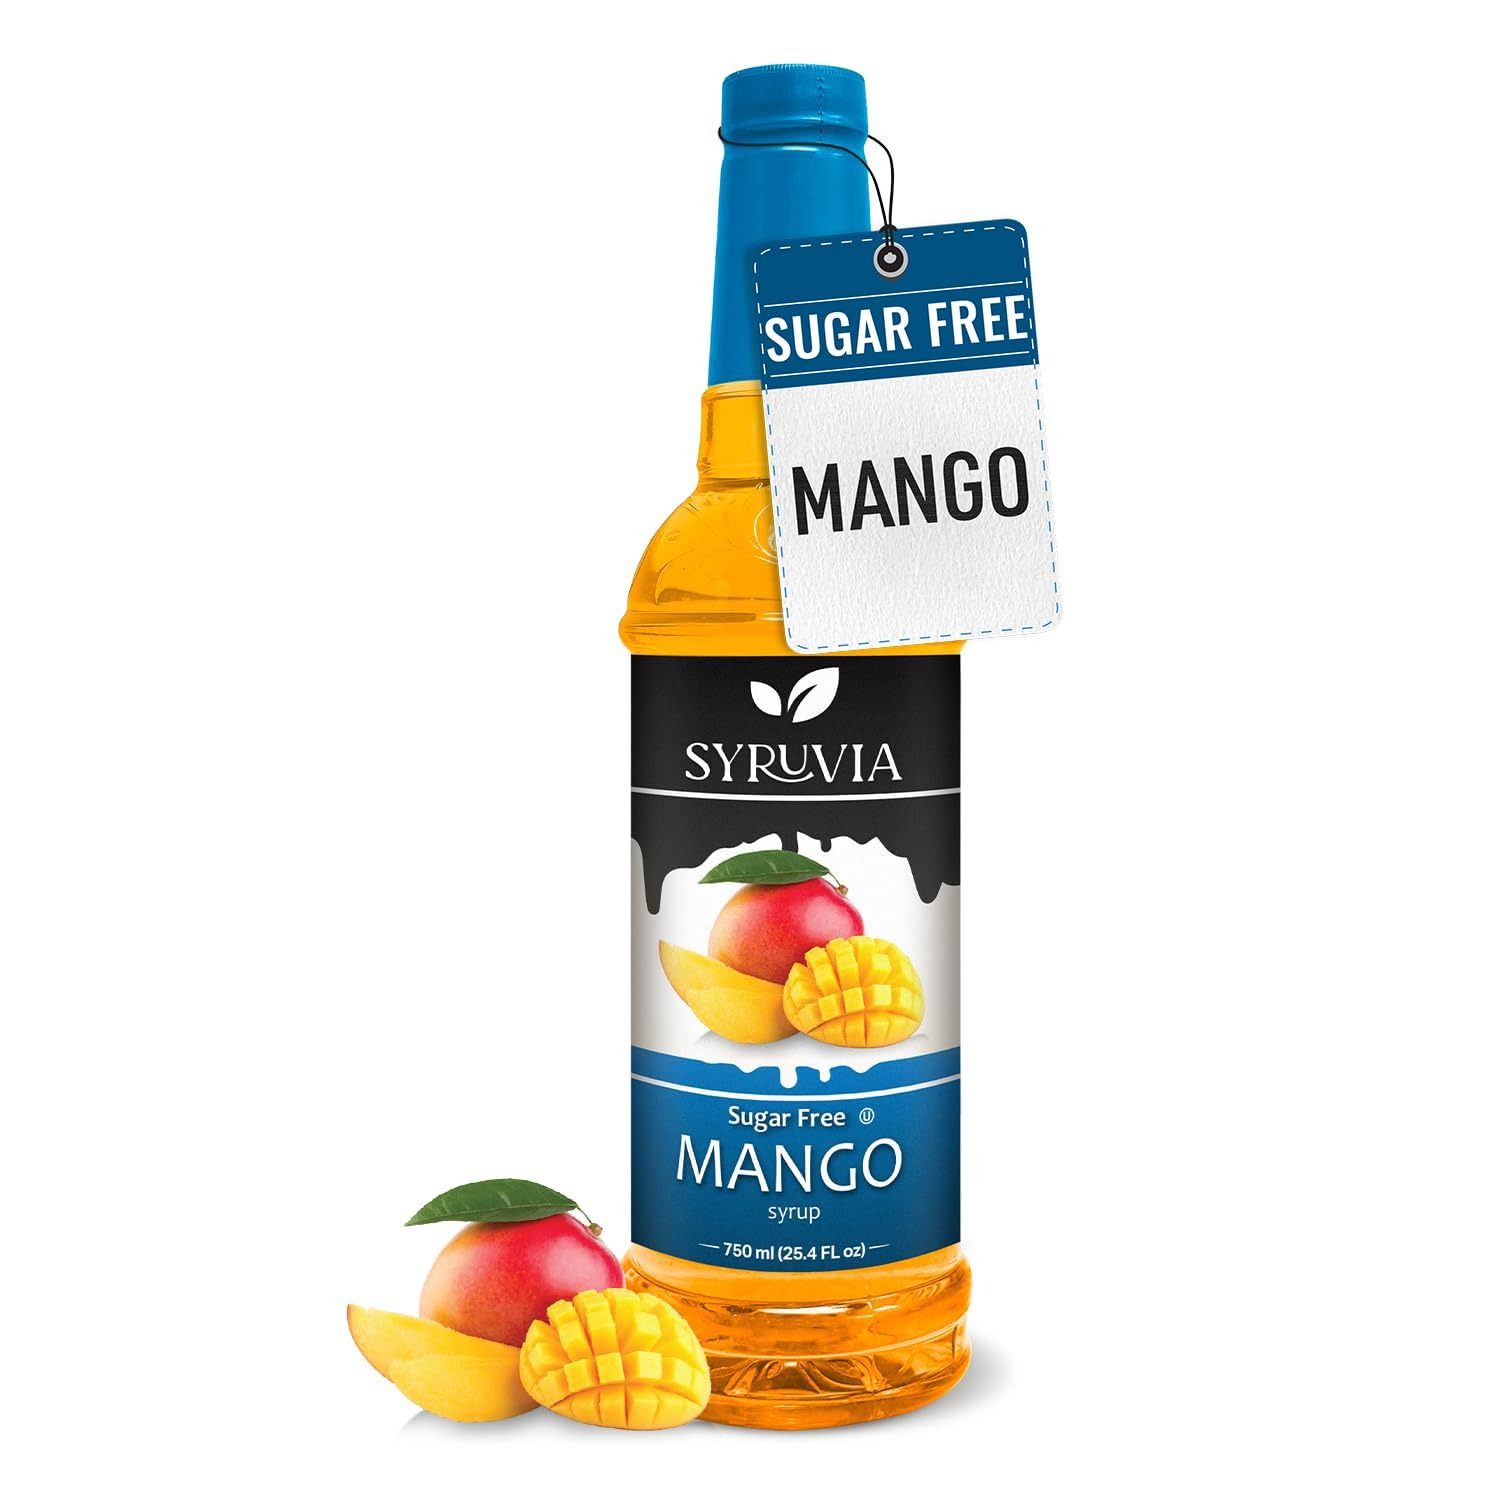
Item Name: Syruvia Sugar-Free Mango Syrup - 25.4 fl oz. Premium Coffee Flavoring Syrup. 0 Calories, Kosher, and Gluten-Free. Ideal for Drinks, Sodas, Shakes, Desserts, and More.
Bullet Point 1: Elevate your taste experience with the vibrant flavor of Syruvia Sugar-Free Mango Syrup, a kosher and gluten-free option that adds a burst of bold Mango goodness to your favorite beverages, desserts, and culinary creations
Bullet Point 2: Quality You Can Trust: The Syruvia syrups for coffee drinks are made in the USA with the highest quality, most refined ingredients to ensure excellent freshness and the richest taste! The coffee syrups are Kosher-certified and free of any unnecessary fillers.
Bullet Point 3: Endless Possibilities: Thanks to its intense aroma and delightful taste, our coffee flavoring can be added to a wide range of beverages and desserts, including shakes, lattes, cappuccino, iced coffee, teas, smoothies, protein shakes, oatmeal, porridge and much more!
Bullet Point 4: Add Savor to Your Coffee: Awaken your senses and indulge in the delightful taste of coffee flavored to your liking with the Syruvia coffee flavoring syrup! Our syrups bring savor, aroma and a sweet note that promises to pamper your senses every morning!
Bullet Point 5: A Diet-Friendly Choice: This sugar-free premium syrup is an excellent diet-friendly choice as it has zero calories and carbs! This flavoring sugar-free is sweetened with sucralose, adding sweetness to your beverages without the extra pounds on the scale!
Value: 25.4
Unit: Fl Oz

Price: 11.99